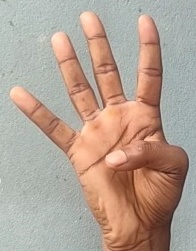
ASL sign: 4